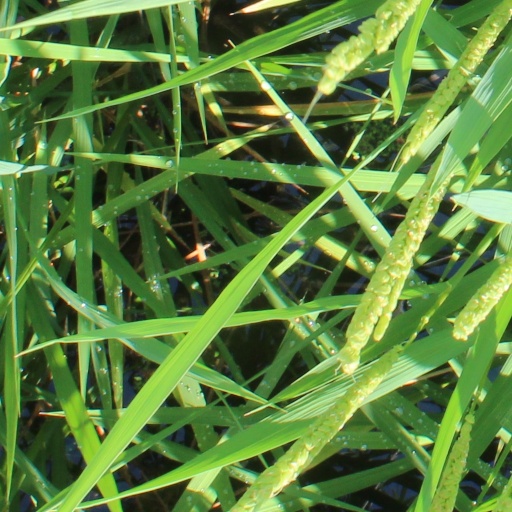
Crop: rice